Agriculture in Wales

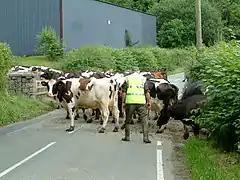
Cows about to be milked near Abercynllaith, Powys

Dairying is only economic in Wales with a sufficiently large herd in a productive lowland area. Hand-milking a few cows in a byre is a thing of the past and nowadays herds are milked by machine in modern parlours, two or three times a day. The milk passes by pipeline to the cooler and is stored in a refrigerated bulk tank and collected by milk tanker daily. In general, the cows graze outdoors in summer and spend their winter under cover, often in cubicles, the bulk of their feed being silage. Milk prices barely cover the costs of production, margins are tight, and there are fewer family-run dairy farms each year. In 2014, there were 1855 milk-producers in Wales, an annual decline of 1.23% since 2011, but the number of cows milked was nearly static at 223,000. By April 2018 the number of dairy producers in Wales had fallen further, to 1723, but the number of dairy cows (2 years old or more) had increased to 301,400 by June 2017.